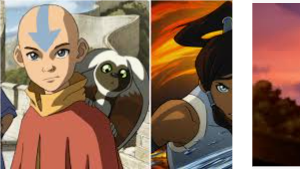
Portrait style: Cartoon Portrait